The Rose (film)

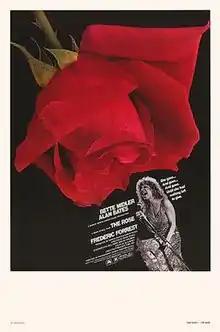
Theatrical release poster

The Rose is a 1979 American musical drama film directed by Mark Rydell, and starring Bette Midler, Alan Bates, Frederic Forrest, Harry Dean Stanton, Barry Primus, and David Keith. Loosely based on the life of Janis Joplin, the film follows a self-destructive rock star in the late 1960s, who struggles to cope with the pressures of her career and the demands of her ruthless business manager.